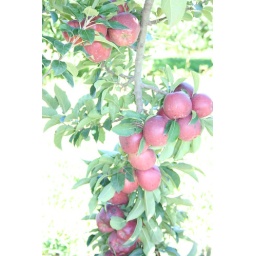
One of the many apples growing on the many dwarf trees in the Califon fields!